HaMerotz LaMillion 7

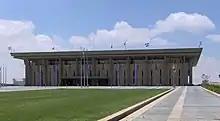
The first task of the season took place at the Knesset in Jerusalem.

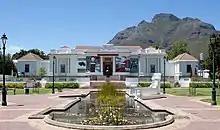
Teams concluded their first leg in Cape Town at the Iziko South African National Gallery.

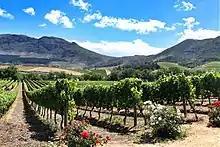
Teams began the third leg by rolling a leaky wine barrel through Groot Constantia, the oldest wine estate in South Africa.

In this season's first Roadblock, one team member had to don a virtual reality headset and watch footage of animals crawling on themselves for 30 minutes. In reality, the animals were crawling on a mannequin, and hospital staff were using props to make team members believe that the animals were on them. Team members would be attached to a pulse oximeter, and if their pulse exceeded 90 beats per minute, the 30-minute clock would stop until team members could lower their pulse. Once the time expired, teams would receive their next clue. Before leaving the hospital, teams would discover if they had been Yielded.